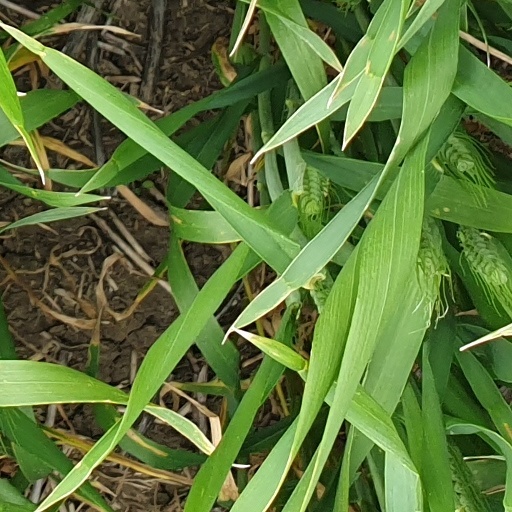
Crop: wheat